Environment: real
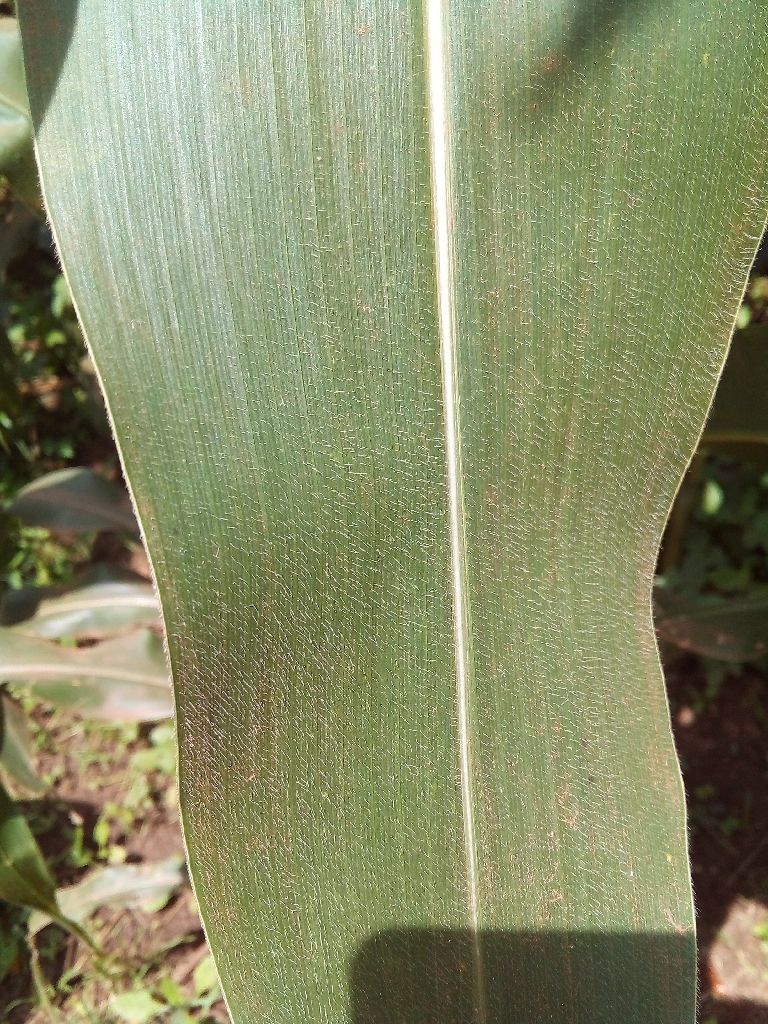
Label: healthy